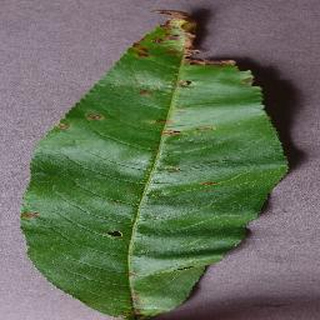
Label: peach_bacterial_spot